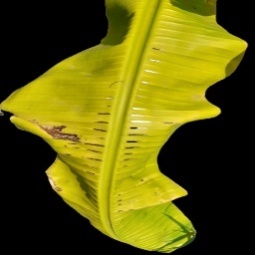
Label: Calcium